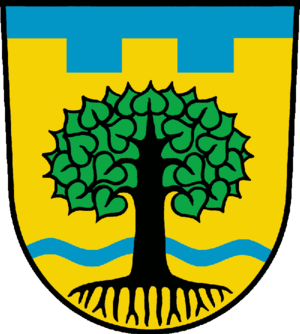
Lindenau (Oberlausitz)
Coat of arms of Lindenau (Oberlausitz)
Lindenau er en by i landkreis Oberspreewald-Lausitz i den sydlige del af den tyske delstat Brandenburg.